Fedje Vessel Traffic Service Centre

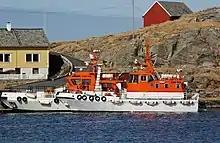
The two pilot boats stations at Fedje

Fedje VTS is one of five vessel traffic services in operation in Norway. Its jurisdiction covers the North Sea from Sognesjøen in the north to Hjeltefjorden at Sture in the south. It is predominantly concerned with the sea lanes leading to Mongstad and Sture. As of 2009, there were about 50,000 annual boats in the controlled waters. The VTS is financed through fees charged on the heavy shipping traffic which creates the need for the center. Fedje VTS is part of the Norwegian Coastal Administration. In case of emergencies, search and rescue operations fall under the Joint Rescue Coordination Centre of Southern Norway.